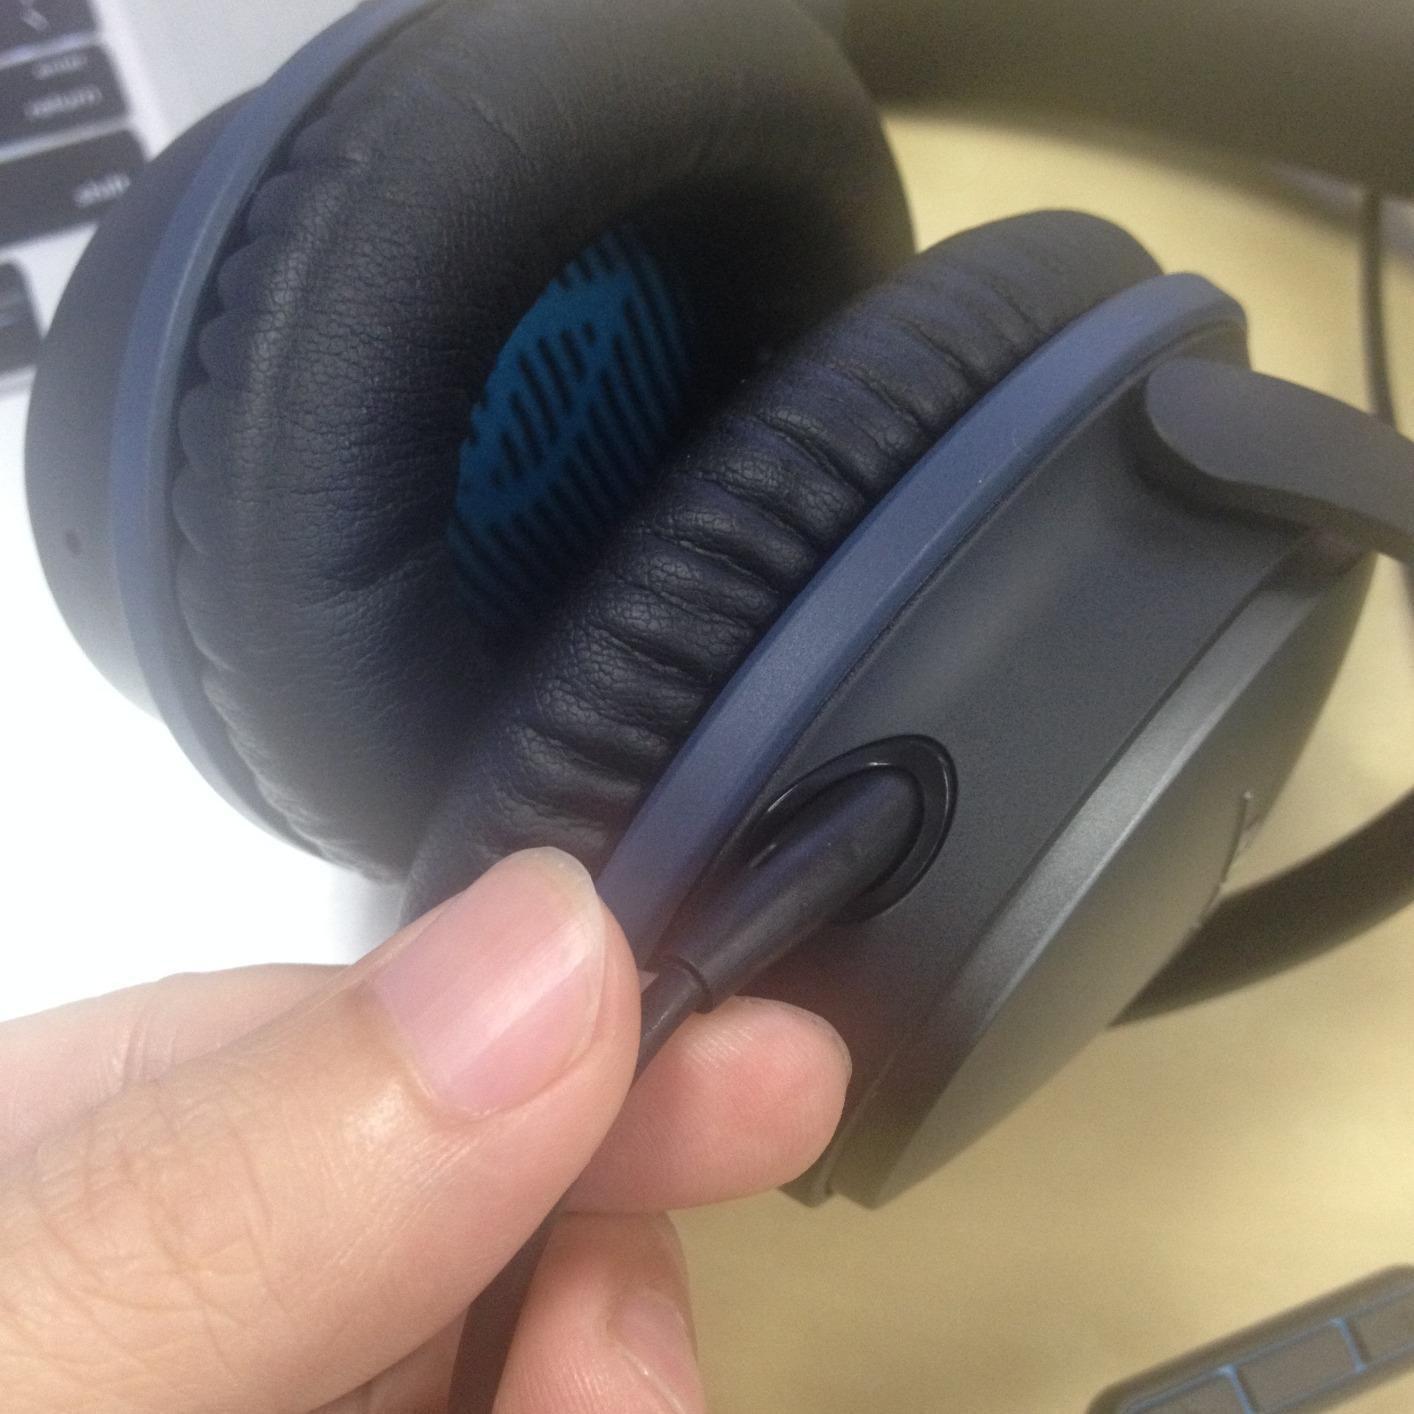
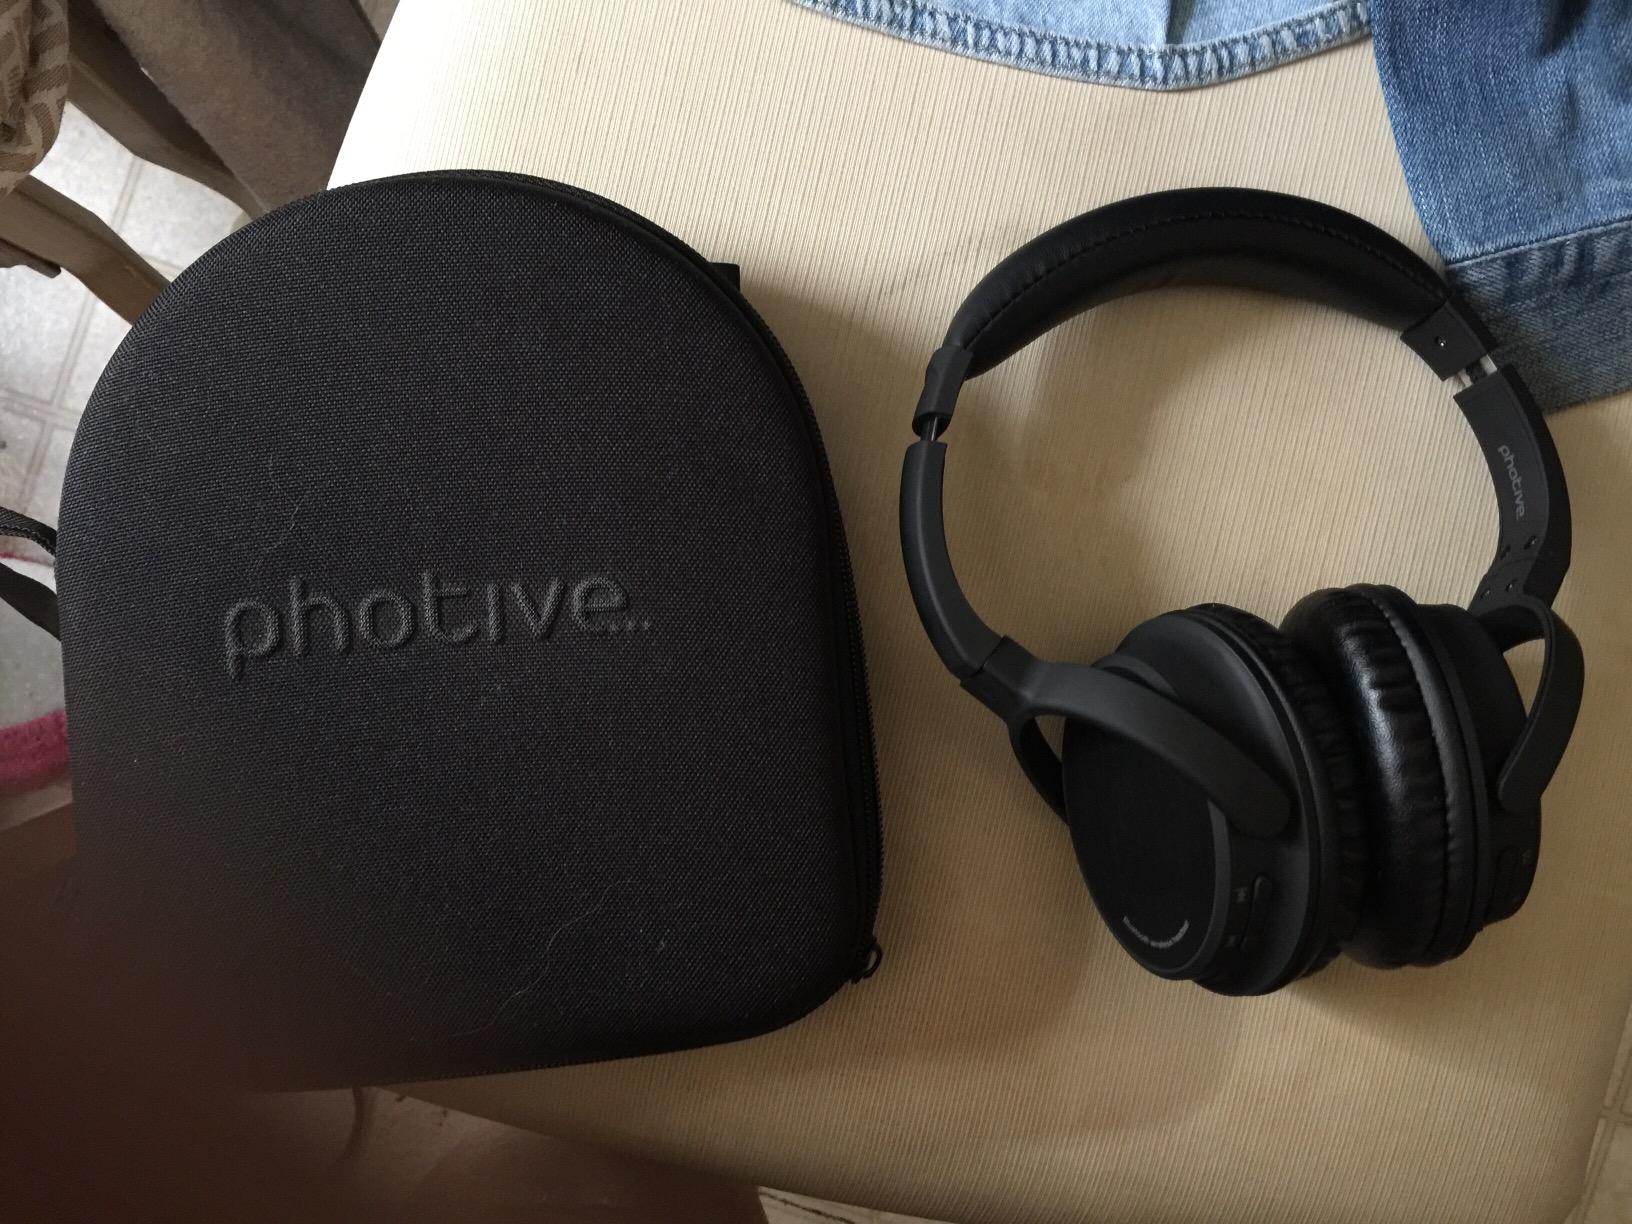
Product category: headphones
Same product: no